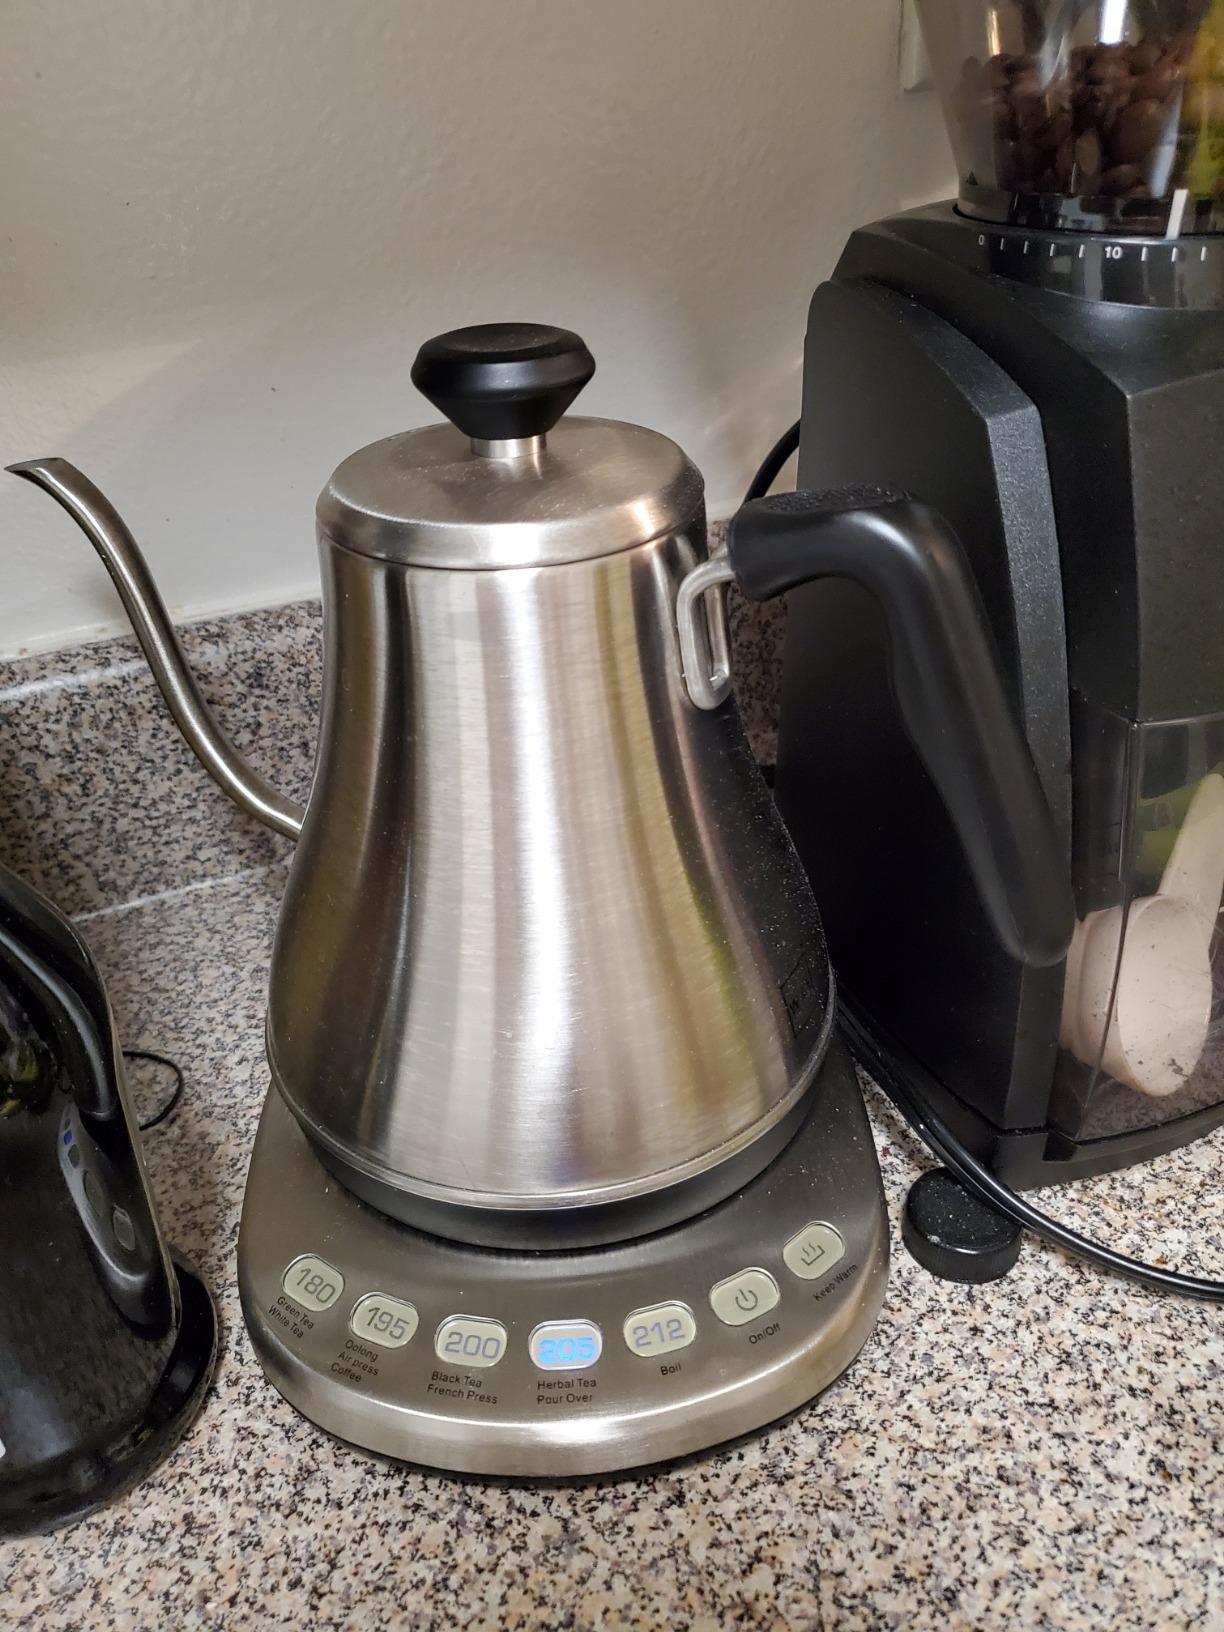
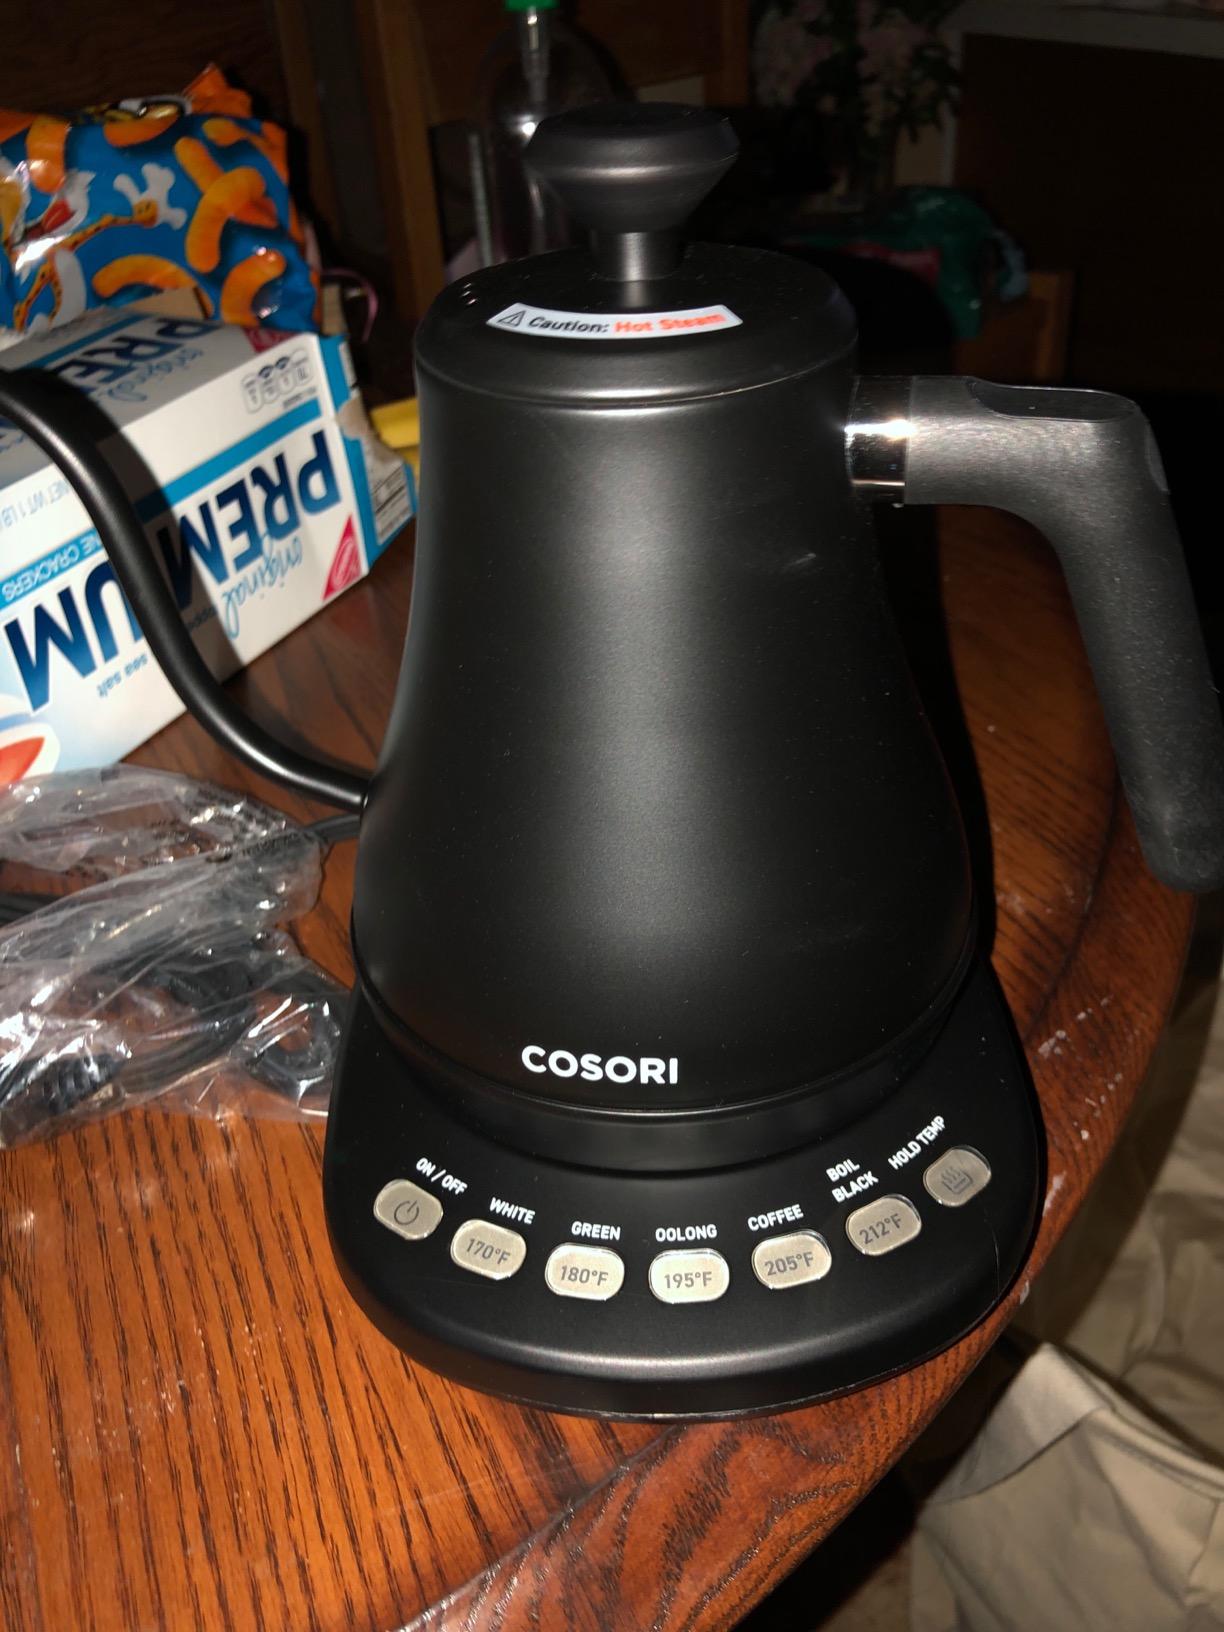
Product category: items_kettle
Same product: no